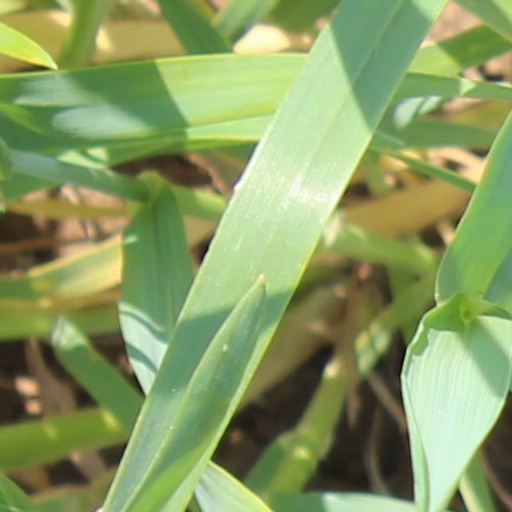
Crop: wheat